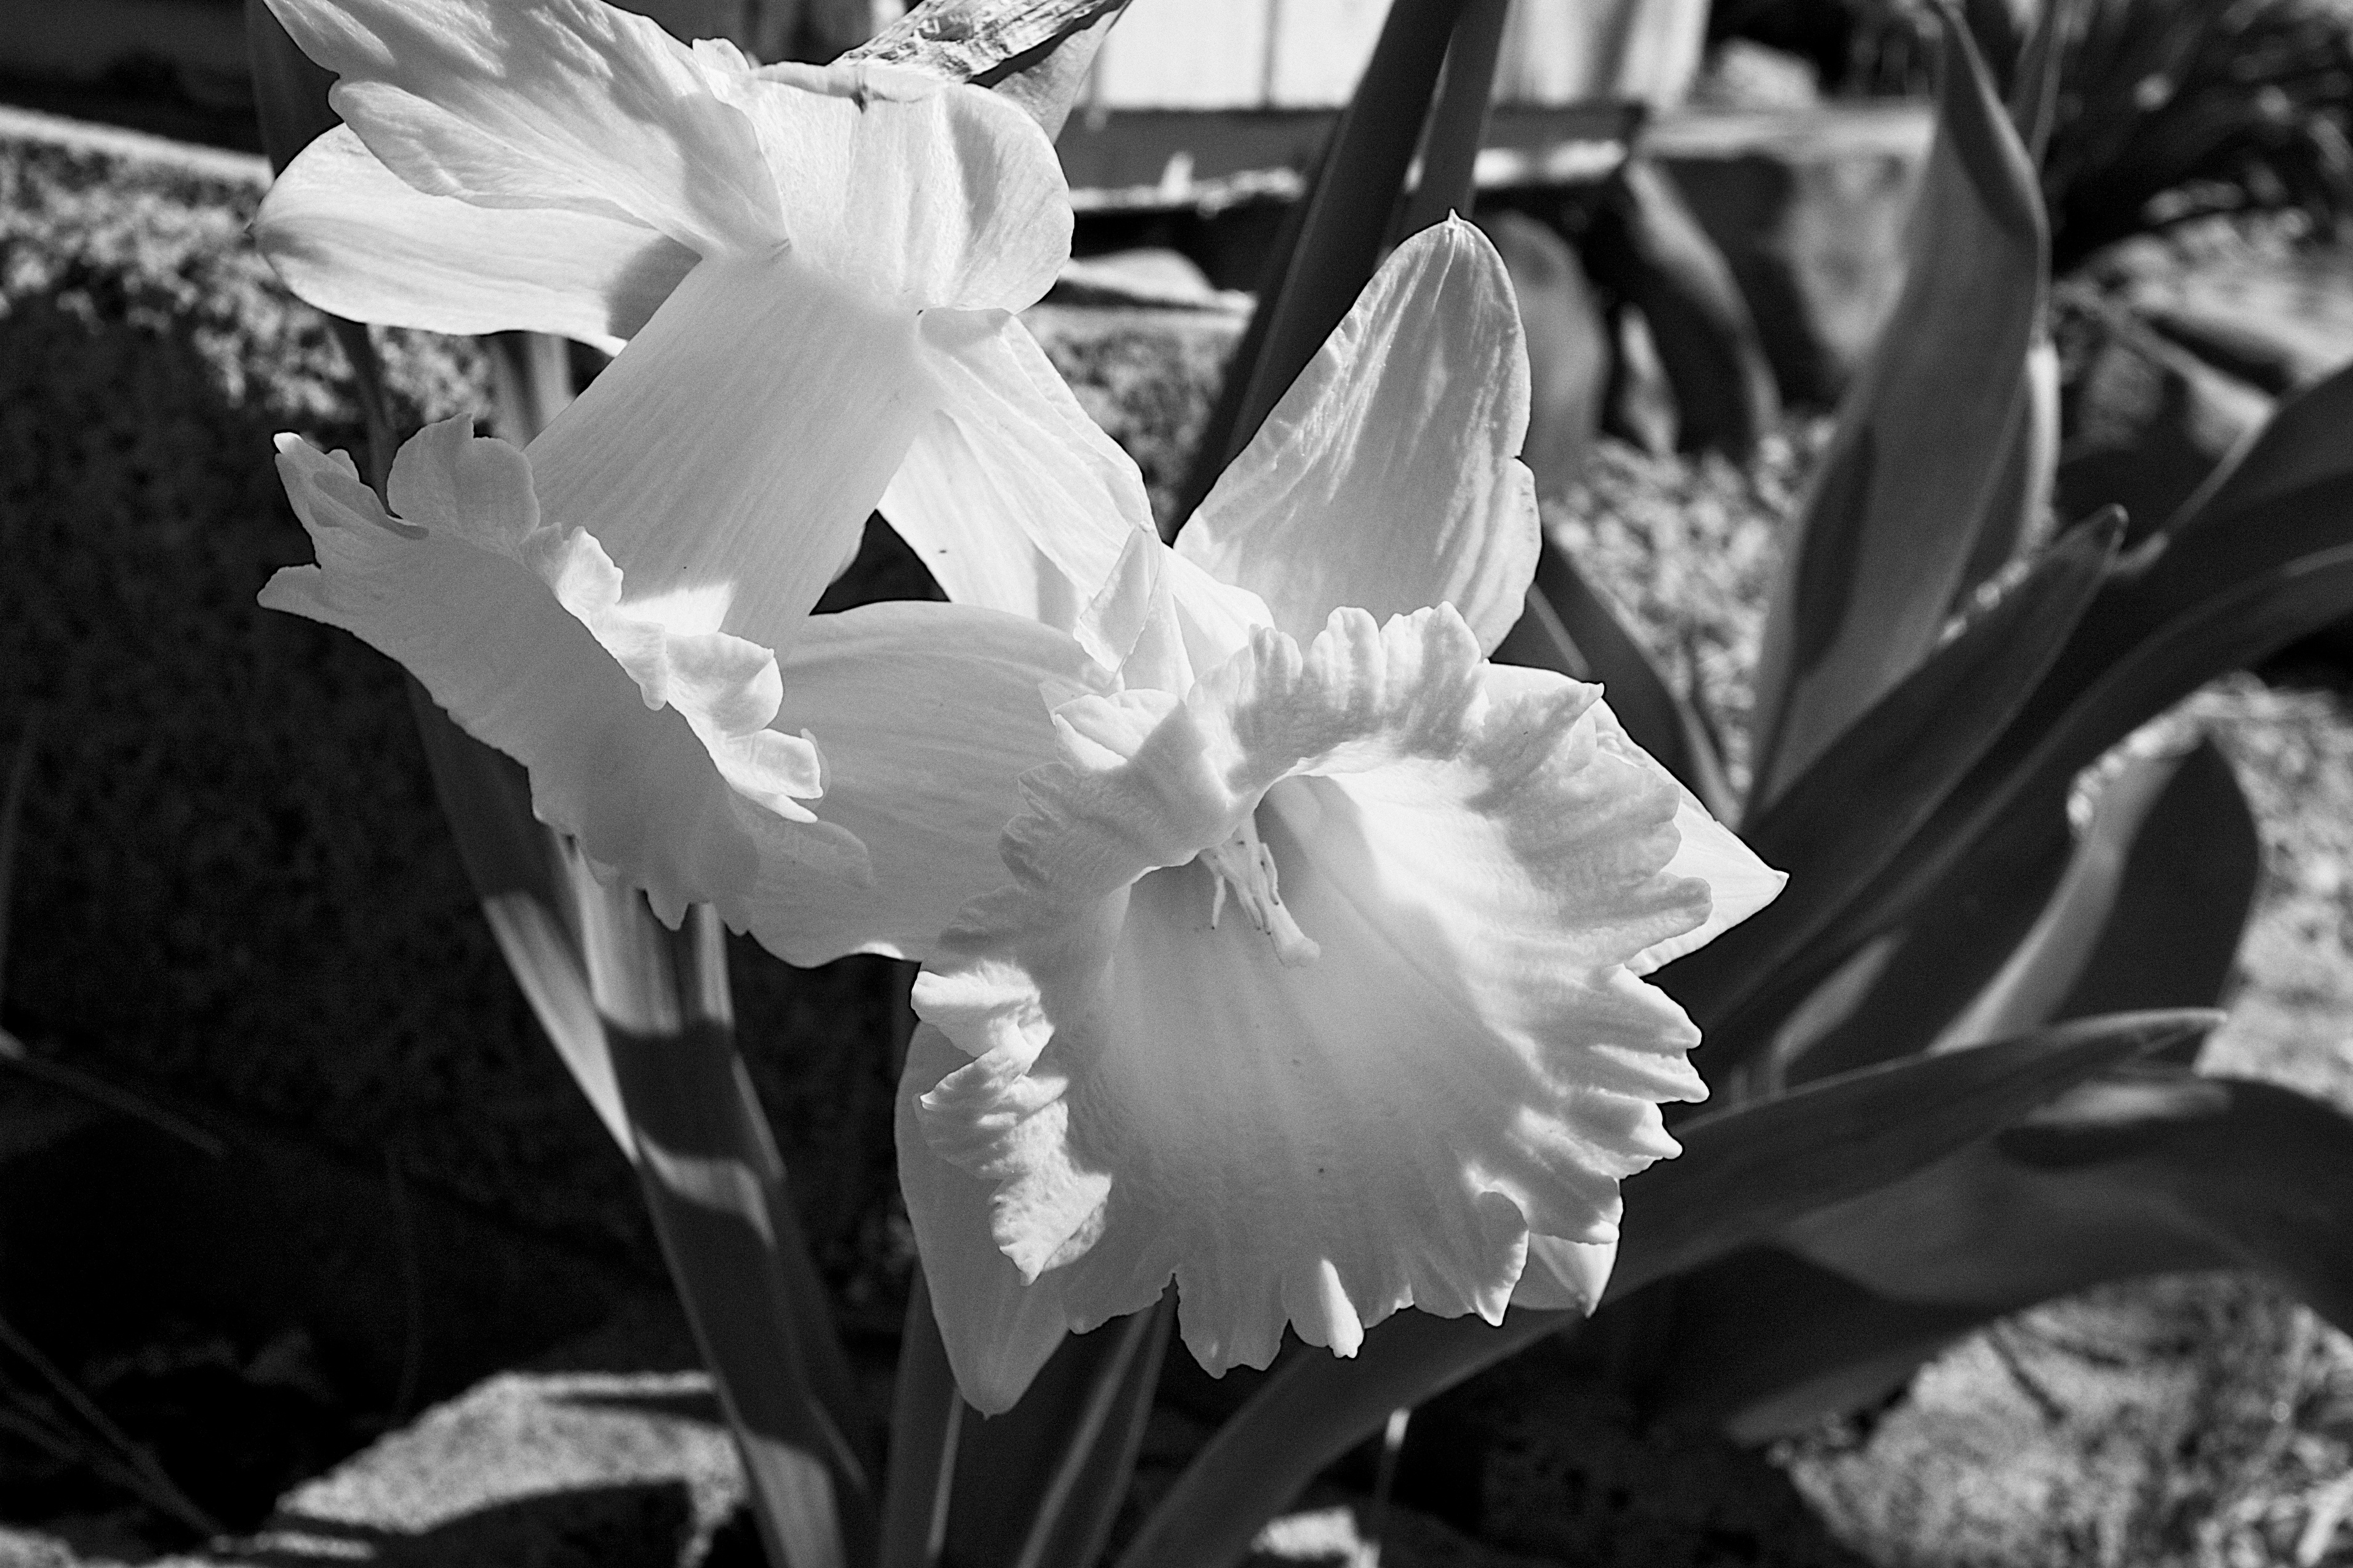
black and white, plant, white, photography, wheel, flower, petal, botany, monochrome, daffodil, flora, macro photography, flowering plant, monochrome photography, land plant